Montereau-Fault-Yonne

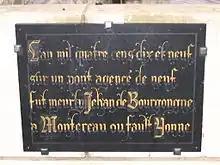
Plaque commemorating the murder in 1419 of John the Fearless, on the bridge crossing the Yonne river.

John the Fearless was killed on the town's bridge in September, 1419 by Tanneguy du Chastel and the sire de Barbazan, during a conference with the dauphin (who became in 1422 Charles VII). An inscription on the bridge recalls the event. In the collegiate church Notre-Dame-et-Saint-Loup there is a sword which has long been said to be John the Fearless', but actually this sword is certainly more recent.